UFOs: Past, Present, and Future

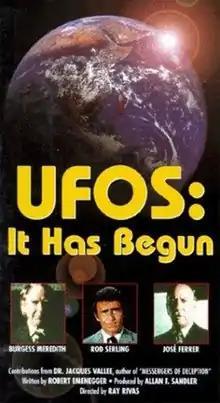

UFOs: Past, Present, and Future is a 1974 documentary film that examines several prominent UFO sightings from the post-war to contemporary era. It was re-released in 1976 and 1979 under the title UFOs: It Has Begun to coincide with renewed interest in the subject due to the release of Steven Spielberg's "Close Encounters of the Third Kind". It is based on the book "UFOs: Past, Present, and Future" by Robert Emenegger.